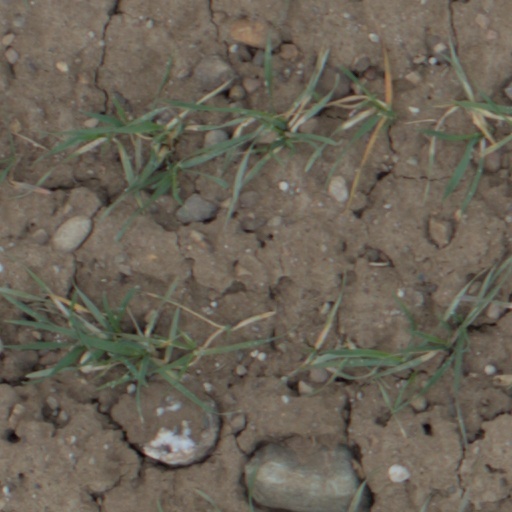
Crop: wheat